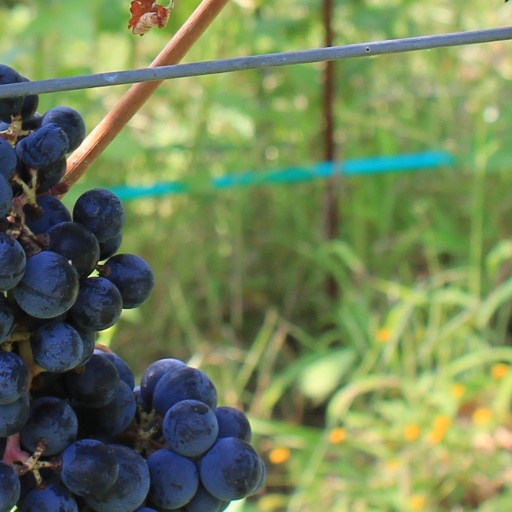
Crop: grape